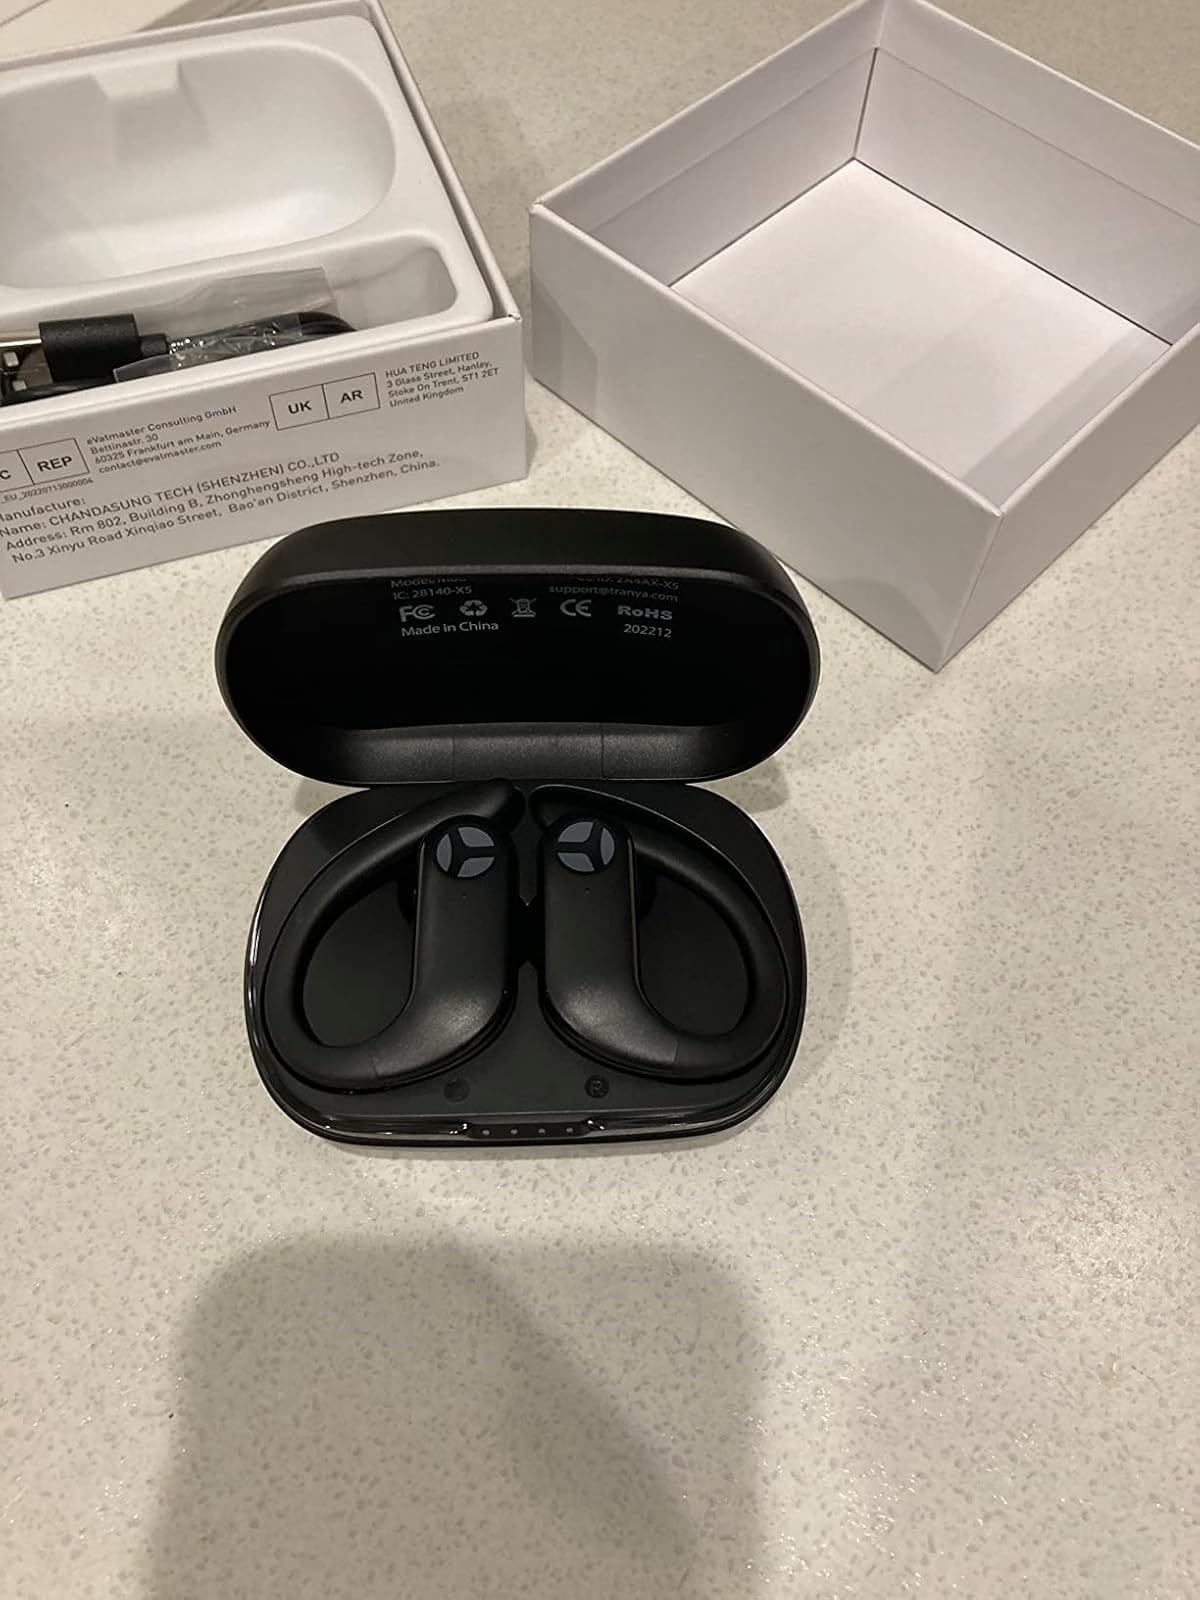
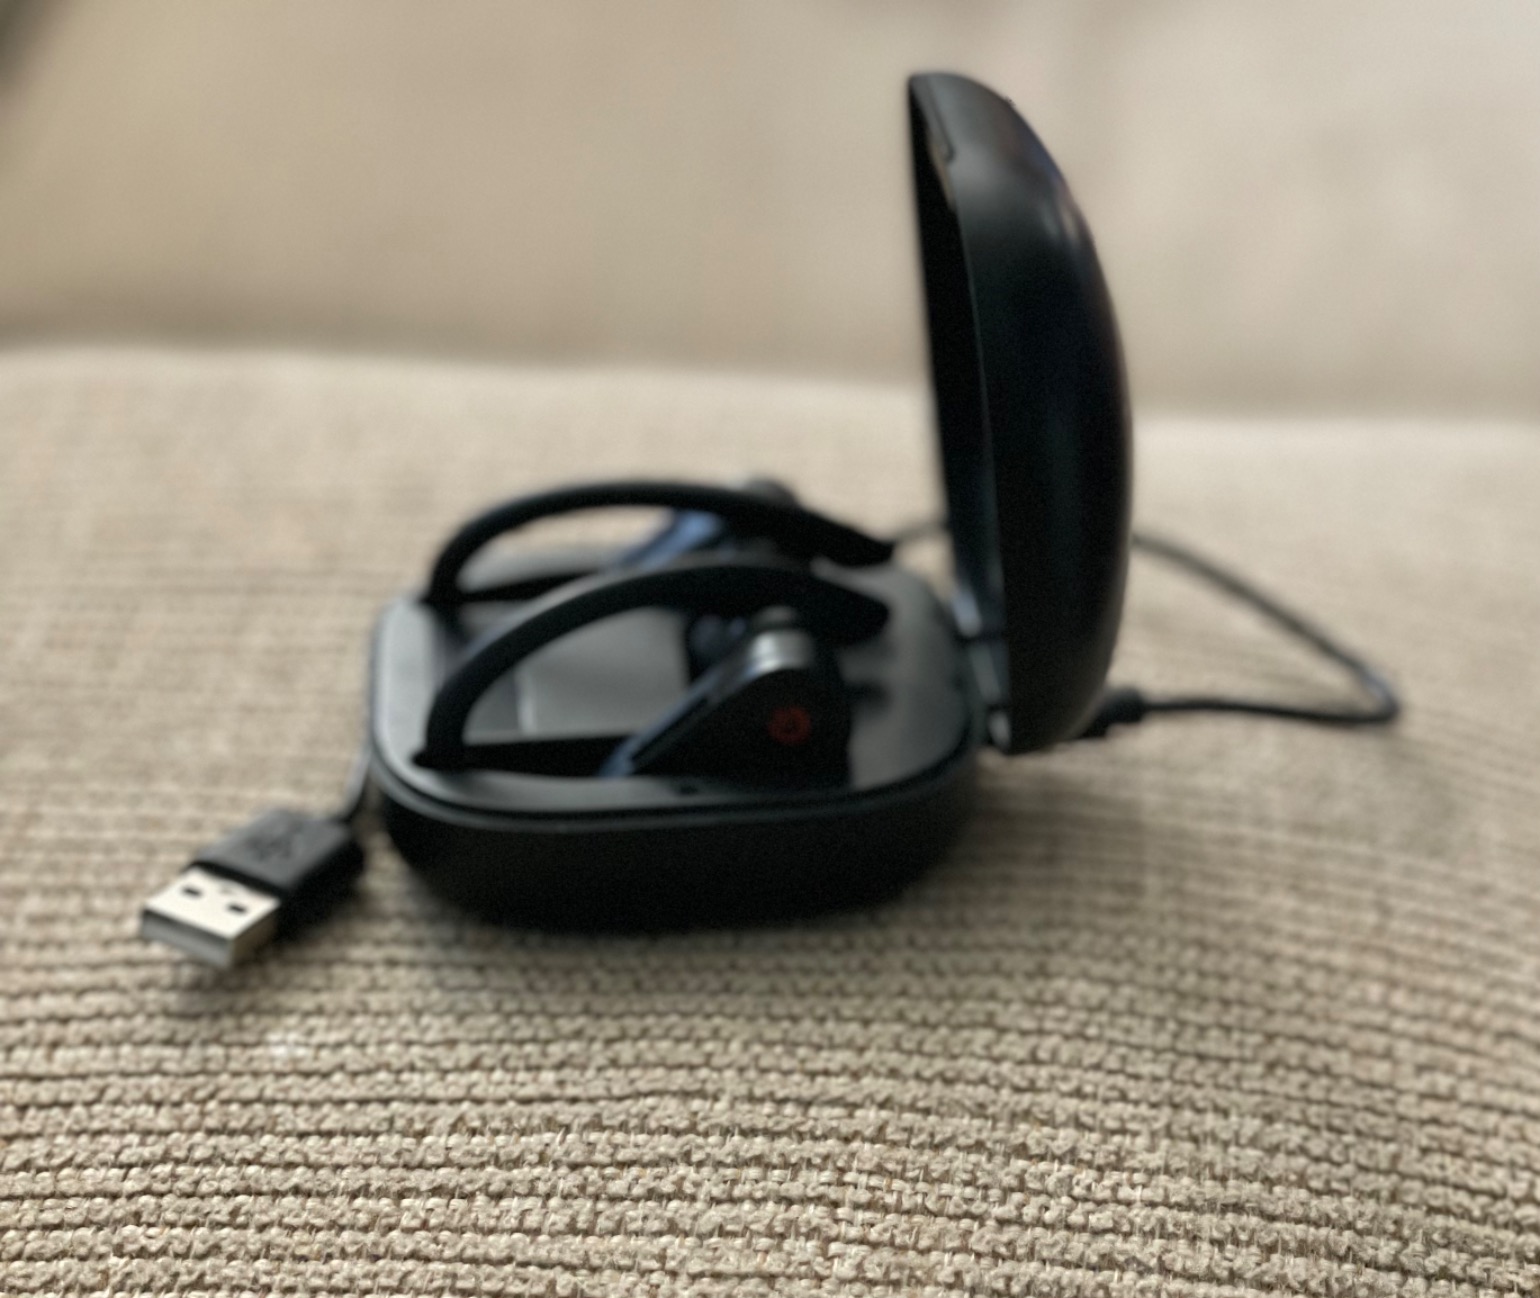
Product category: earbuds
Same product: no